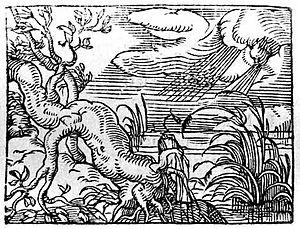
Bernard Salomon est un peintre, dessinateur et graveur français du XVIᵉ siècle.